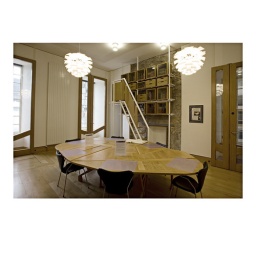
Small library within the parliament building named after Donald Dewar father of devolution